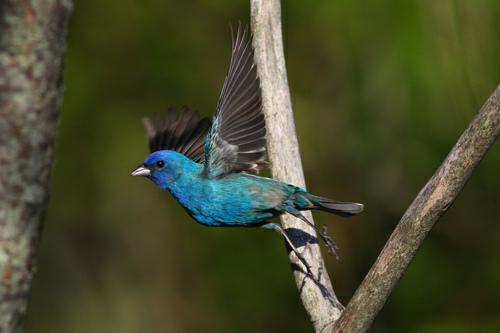
A photo of a indigo bunting